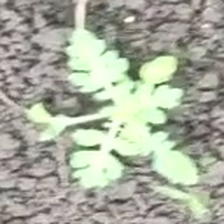
Weed species: Gajar_gavat_(Parthenium hysterophorus)